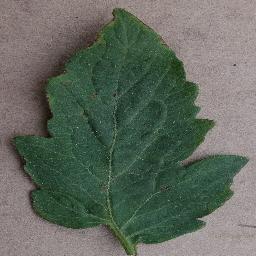
Label: Tomato___Bacterial_spot